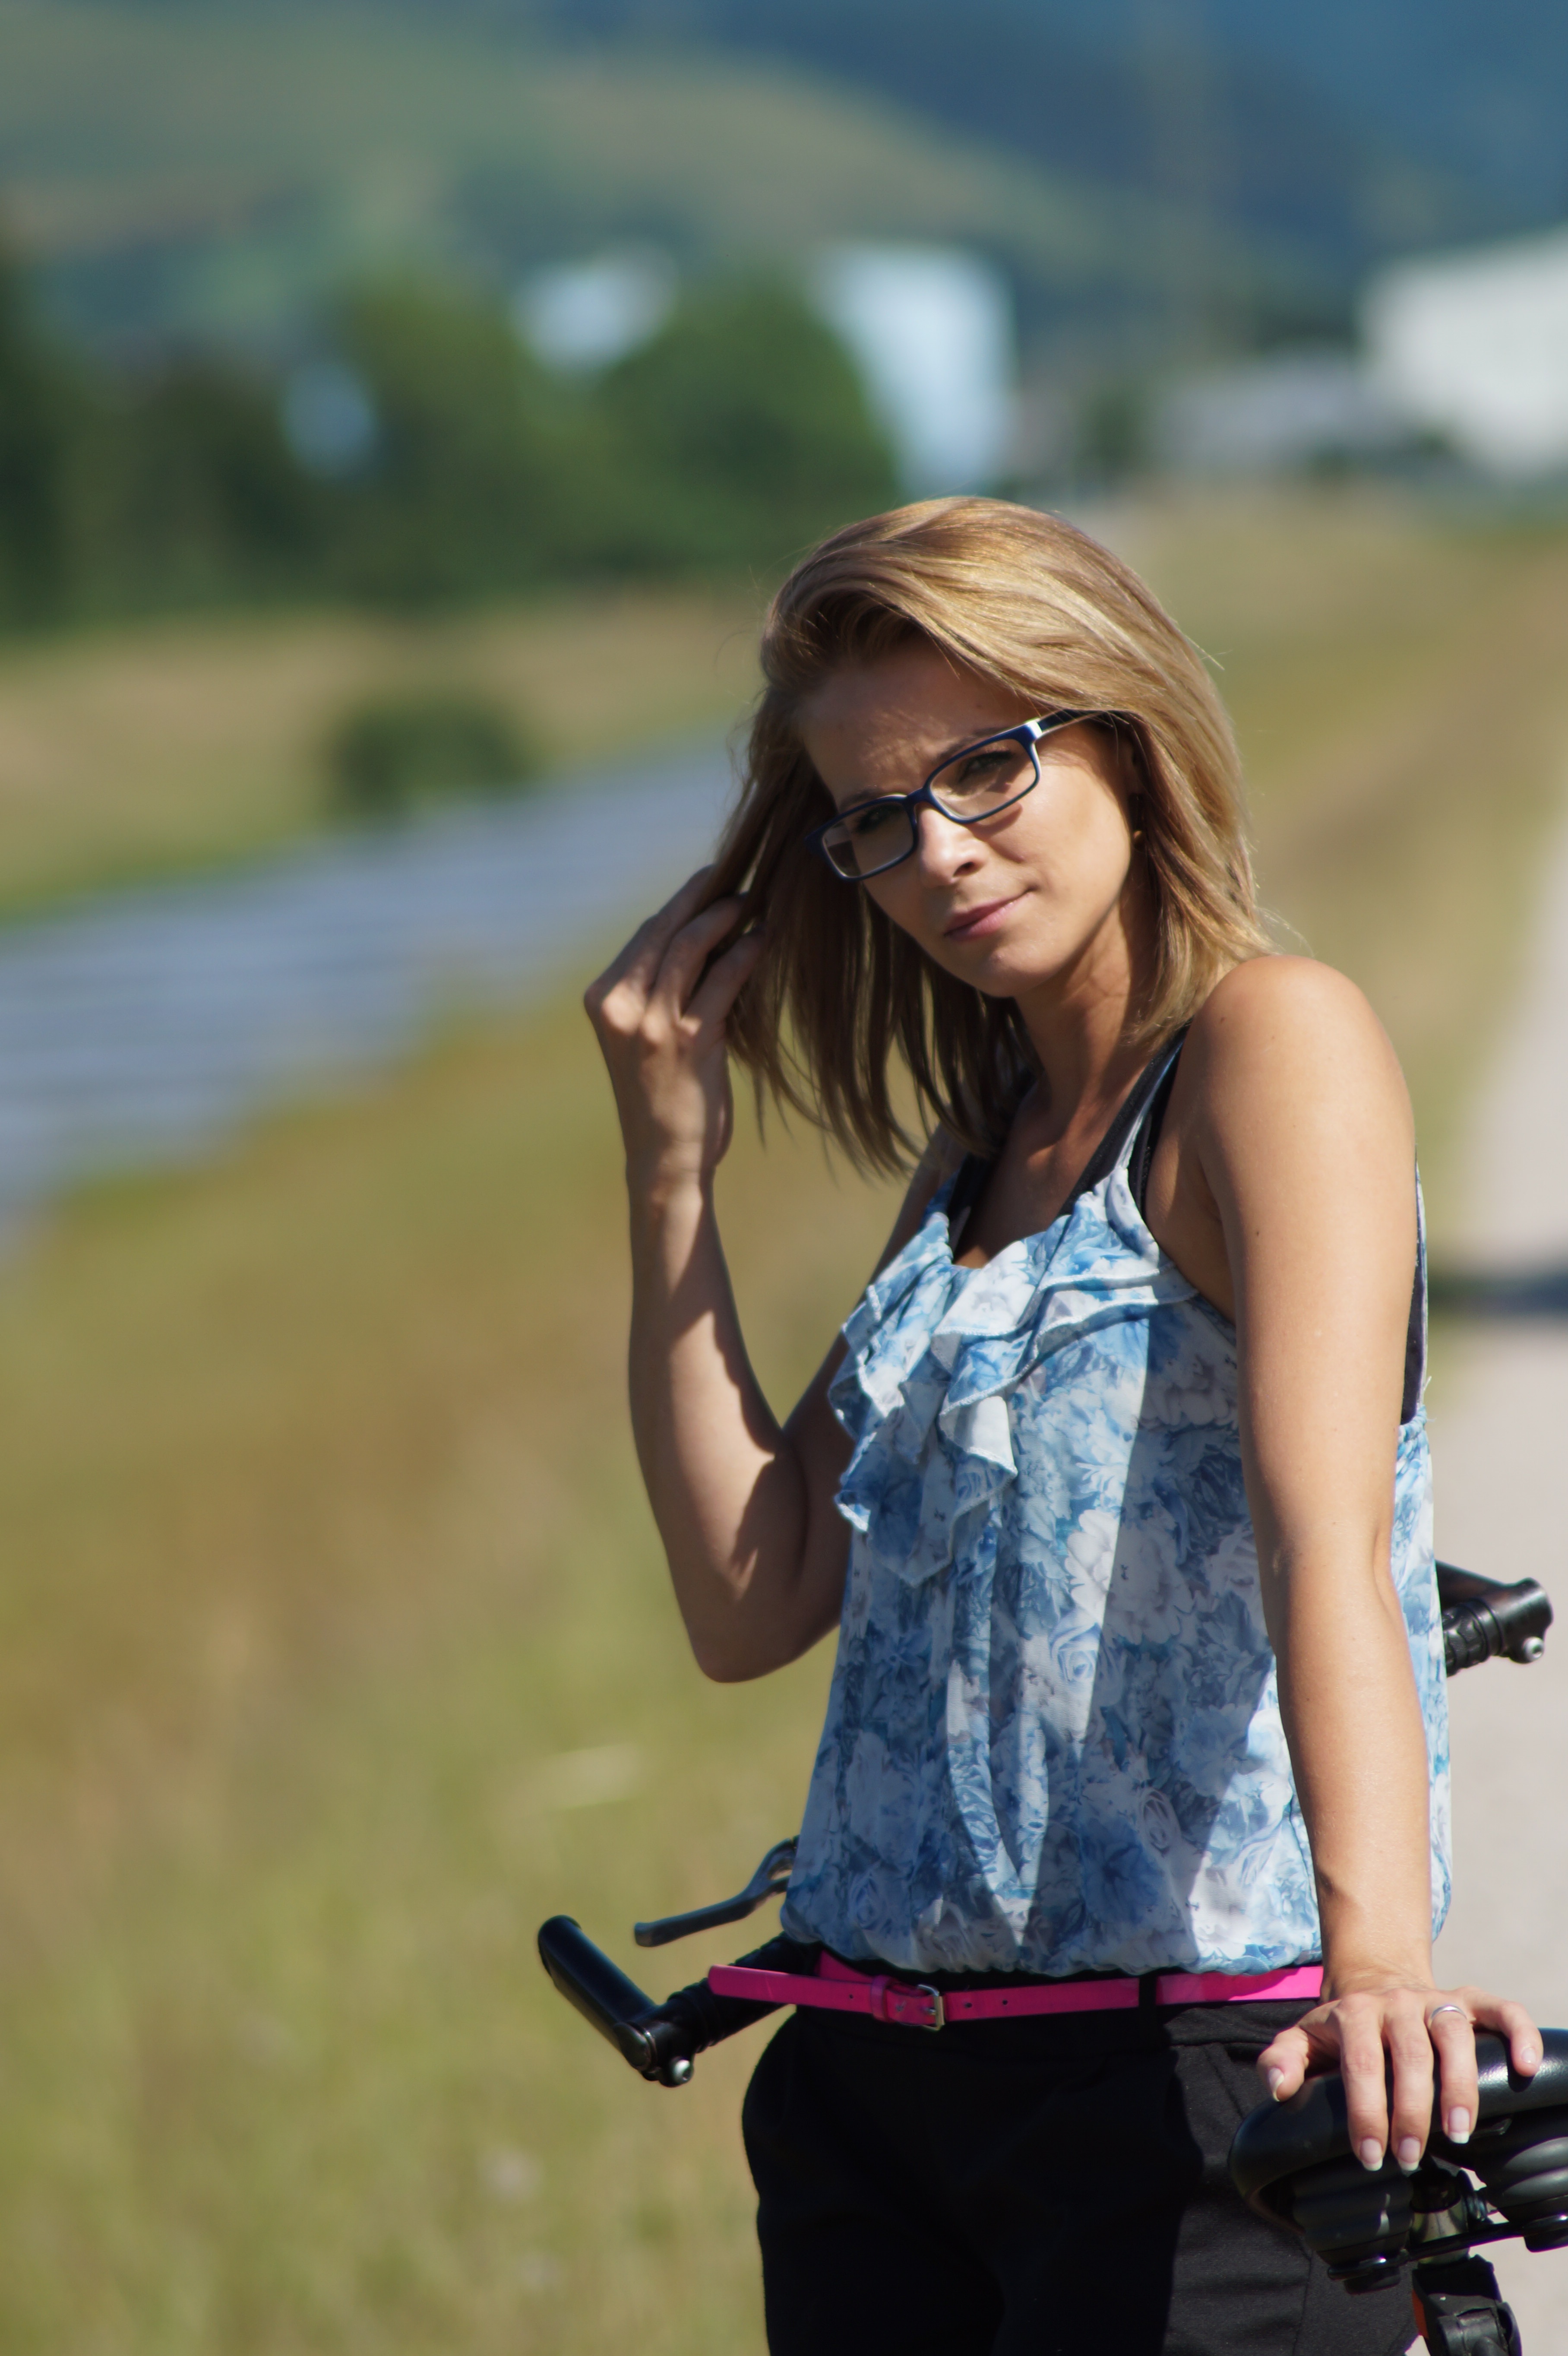
girl, woman, sport, photography, round, love, model, spring, peace, fashion, rest, clothing, lady, health, dress, happiness, glasses, beauty, photo shoot, portrait photography